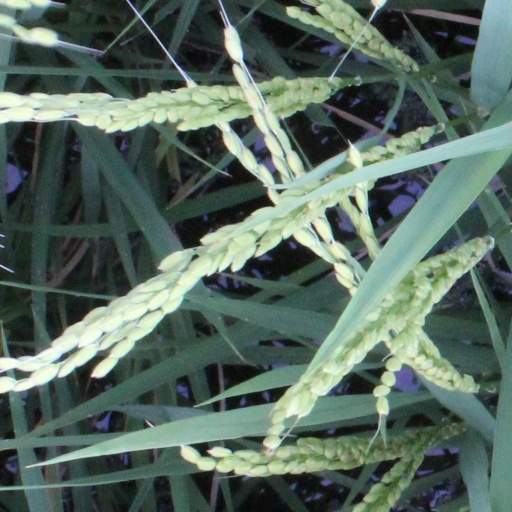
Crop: rice